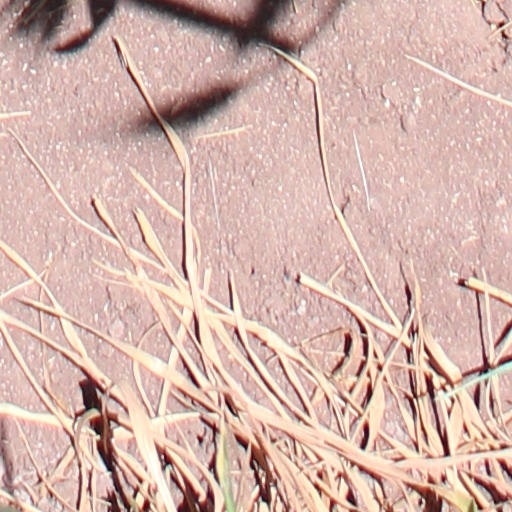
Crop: wheat